Jewish Colonisation Association

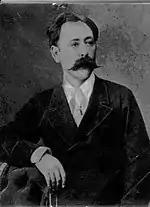
Baron Maurice Hirsch

In 1896 the JCA started offering support to Jewish farming communities newly established in Ottoman Palestine. In 1899 Baron Edmond James de Rothschild transferred title to his settlements ("moshavot") in Palestine along with fifteen million francs to the JCA. Starting on January 1, 1900, the JCA restructured the way in which the settlements received financial and managerial support, with the effect of making them more profitable and independent. Between 1900 and 1903 it created 4 new moshavot, Kfar Tavor, Yavniel, Melahamia (Menahamia), and Bait Vegan. In addition, it established an agricultural training farm at Sejera.